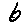
Label: 6